Jakobsberg (Porta Westfalica)

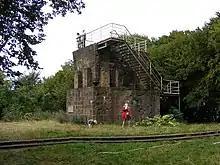
Schlageter Monument

On the crest of the Jakobsberg towards the southwest and just under 650 m (as the crow flies) west of the Bismarckburg Inn at a height of are the ruins of the "Schlageter Monument". Built in 1933/34, it was never completed, probably for ideological reasons. On a plinth was a large cross. This only stood there for a short time before being moved to Minden's North Cemetery ("Nordfriedhof"). There it was integrated into a memorial for those who fell in the First World War.